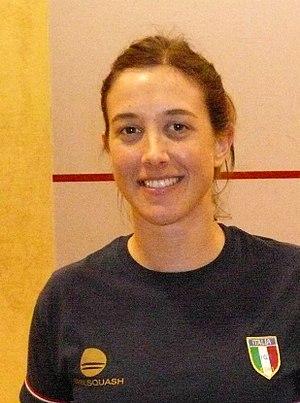
Manuela Manetta, née le 6 juin 1983 à Parme, est une joueuse professionnelle de squash représentant l'Italie. Elle atteint, en décembre 2007, la 25ᵉ place mondiale sur le circuit international, son meilleur classement. Elle est championne d'Italie à 10 reprises entre 2002 et 2013.